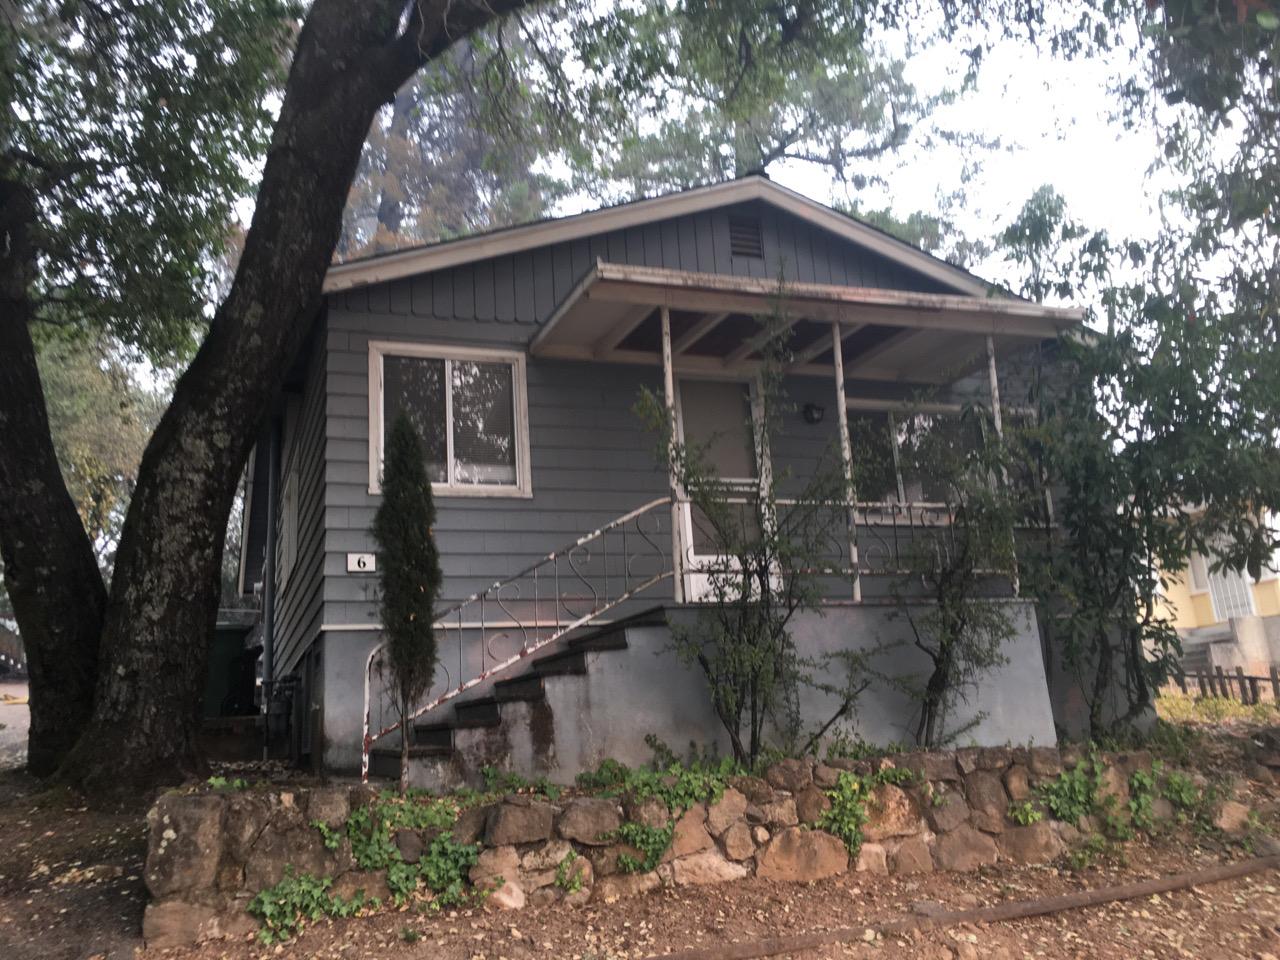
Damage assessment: no_damage